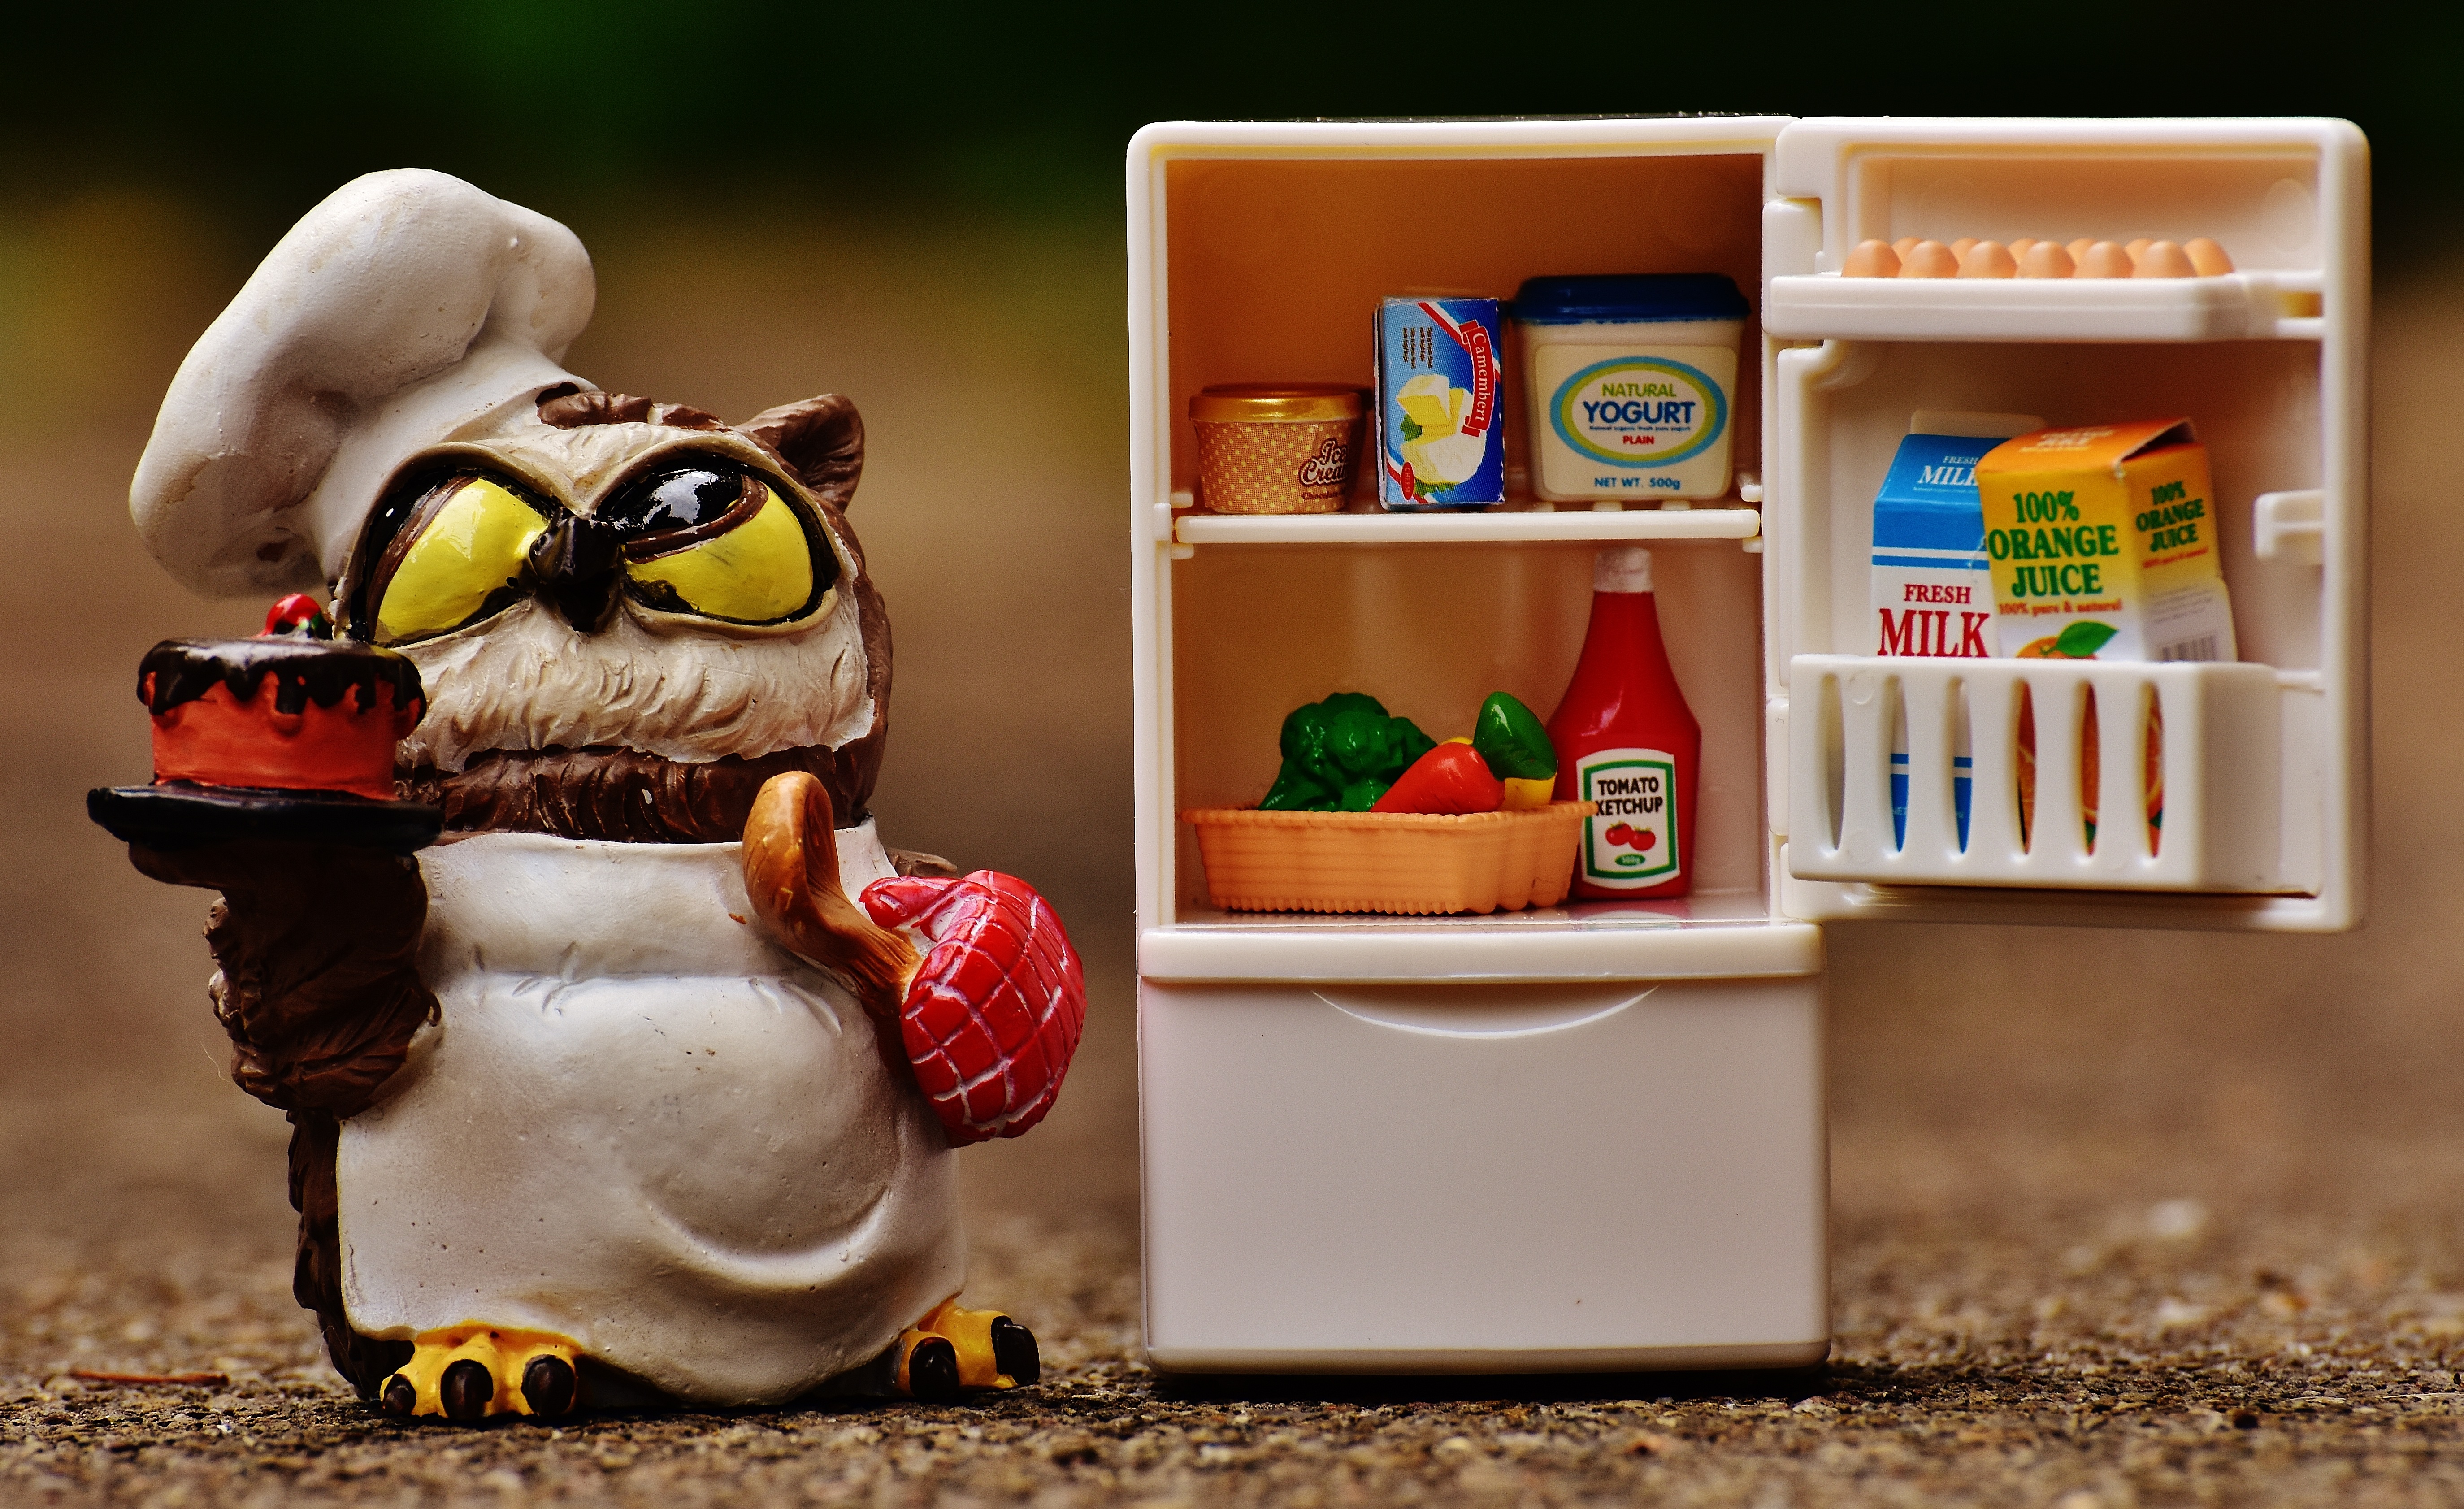
play, sweet, cute, meal, food, cupcake, toy, owl, delicious, cook, fig, baked, bake, fun, funny, refrigerator